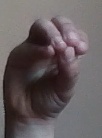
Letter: ha